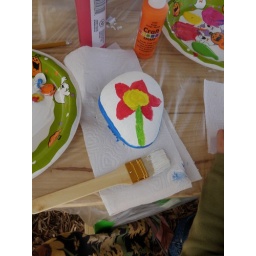
A lovely rock painted by a girl whose name I did not get.